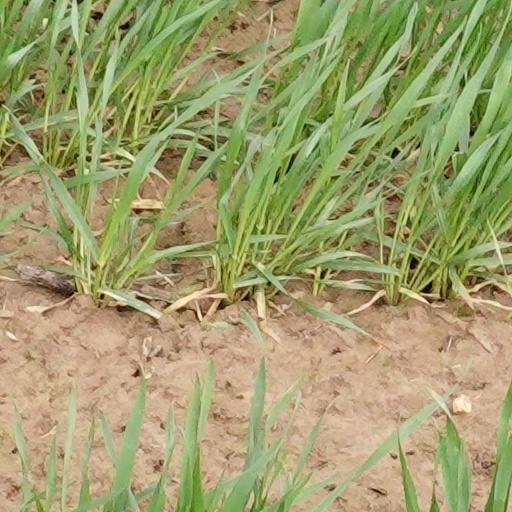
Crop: wheat